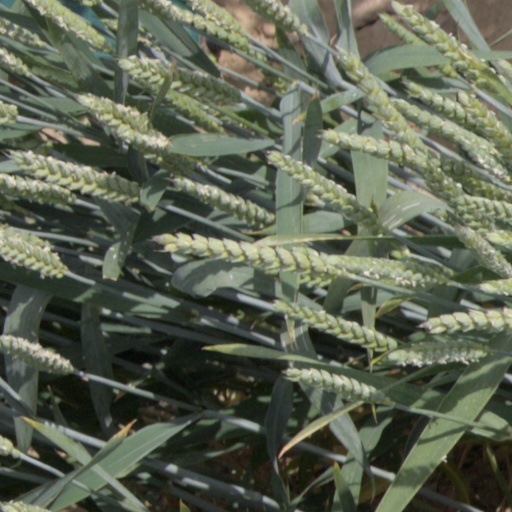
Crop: wheat